Battle of Veracruz (1914)

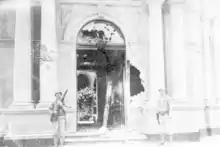
Damaged entrance to a high school adjacent to the Veracruz Naval Academy

Although most of the regular troops retreated with Maass to Tejería, the liberated prisoners under the command of Lt. Col. Manuel Contreras, and some civilians, opposed the Americans as they made their way to the custom house. At 11:57, the Mexicans fired upon the Americans as they reached the intersection of Independencia and Emparán. The navy signalman on top of the Hotel Terminal, Capt. Rush's headquarters, was the first American casualty, and by the end of the day, 4 Americans were dead and 20 wounded.